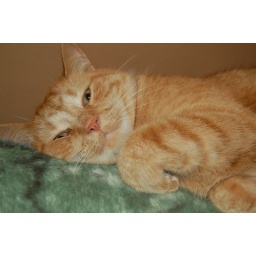
The orange bastard is just so damned cute in these pictures. Chang.